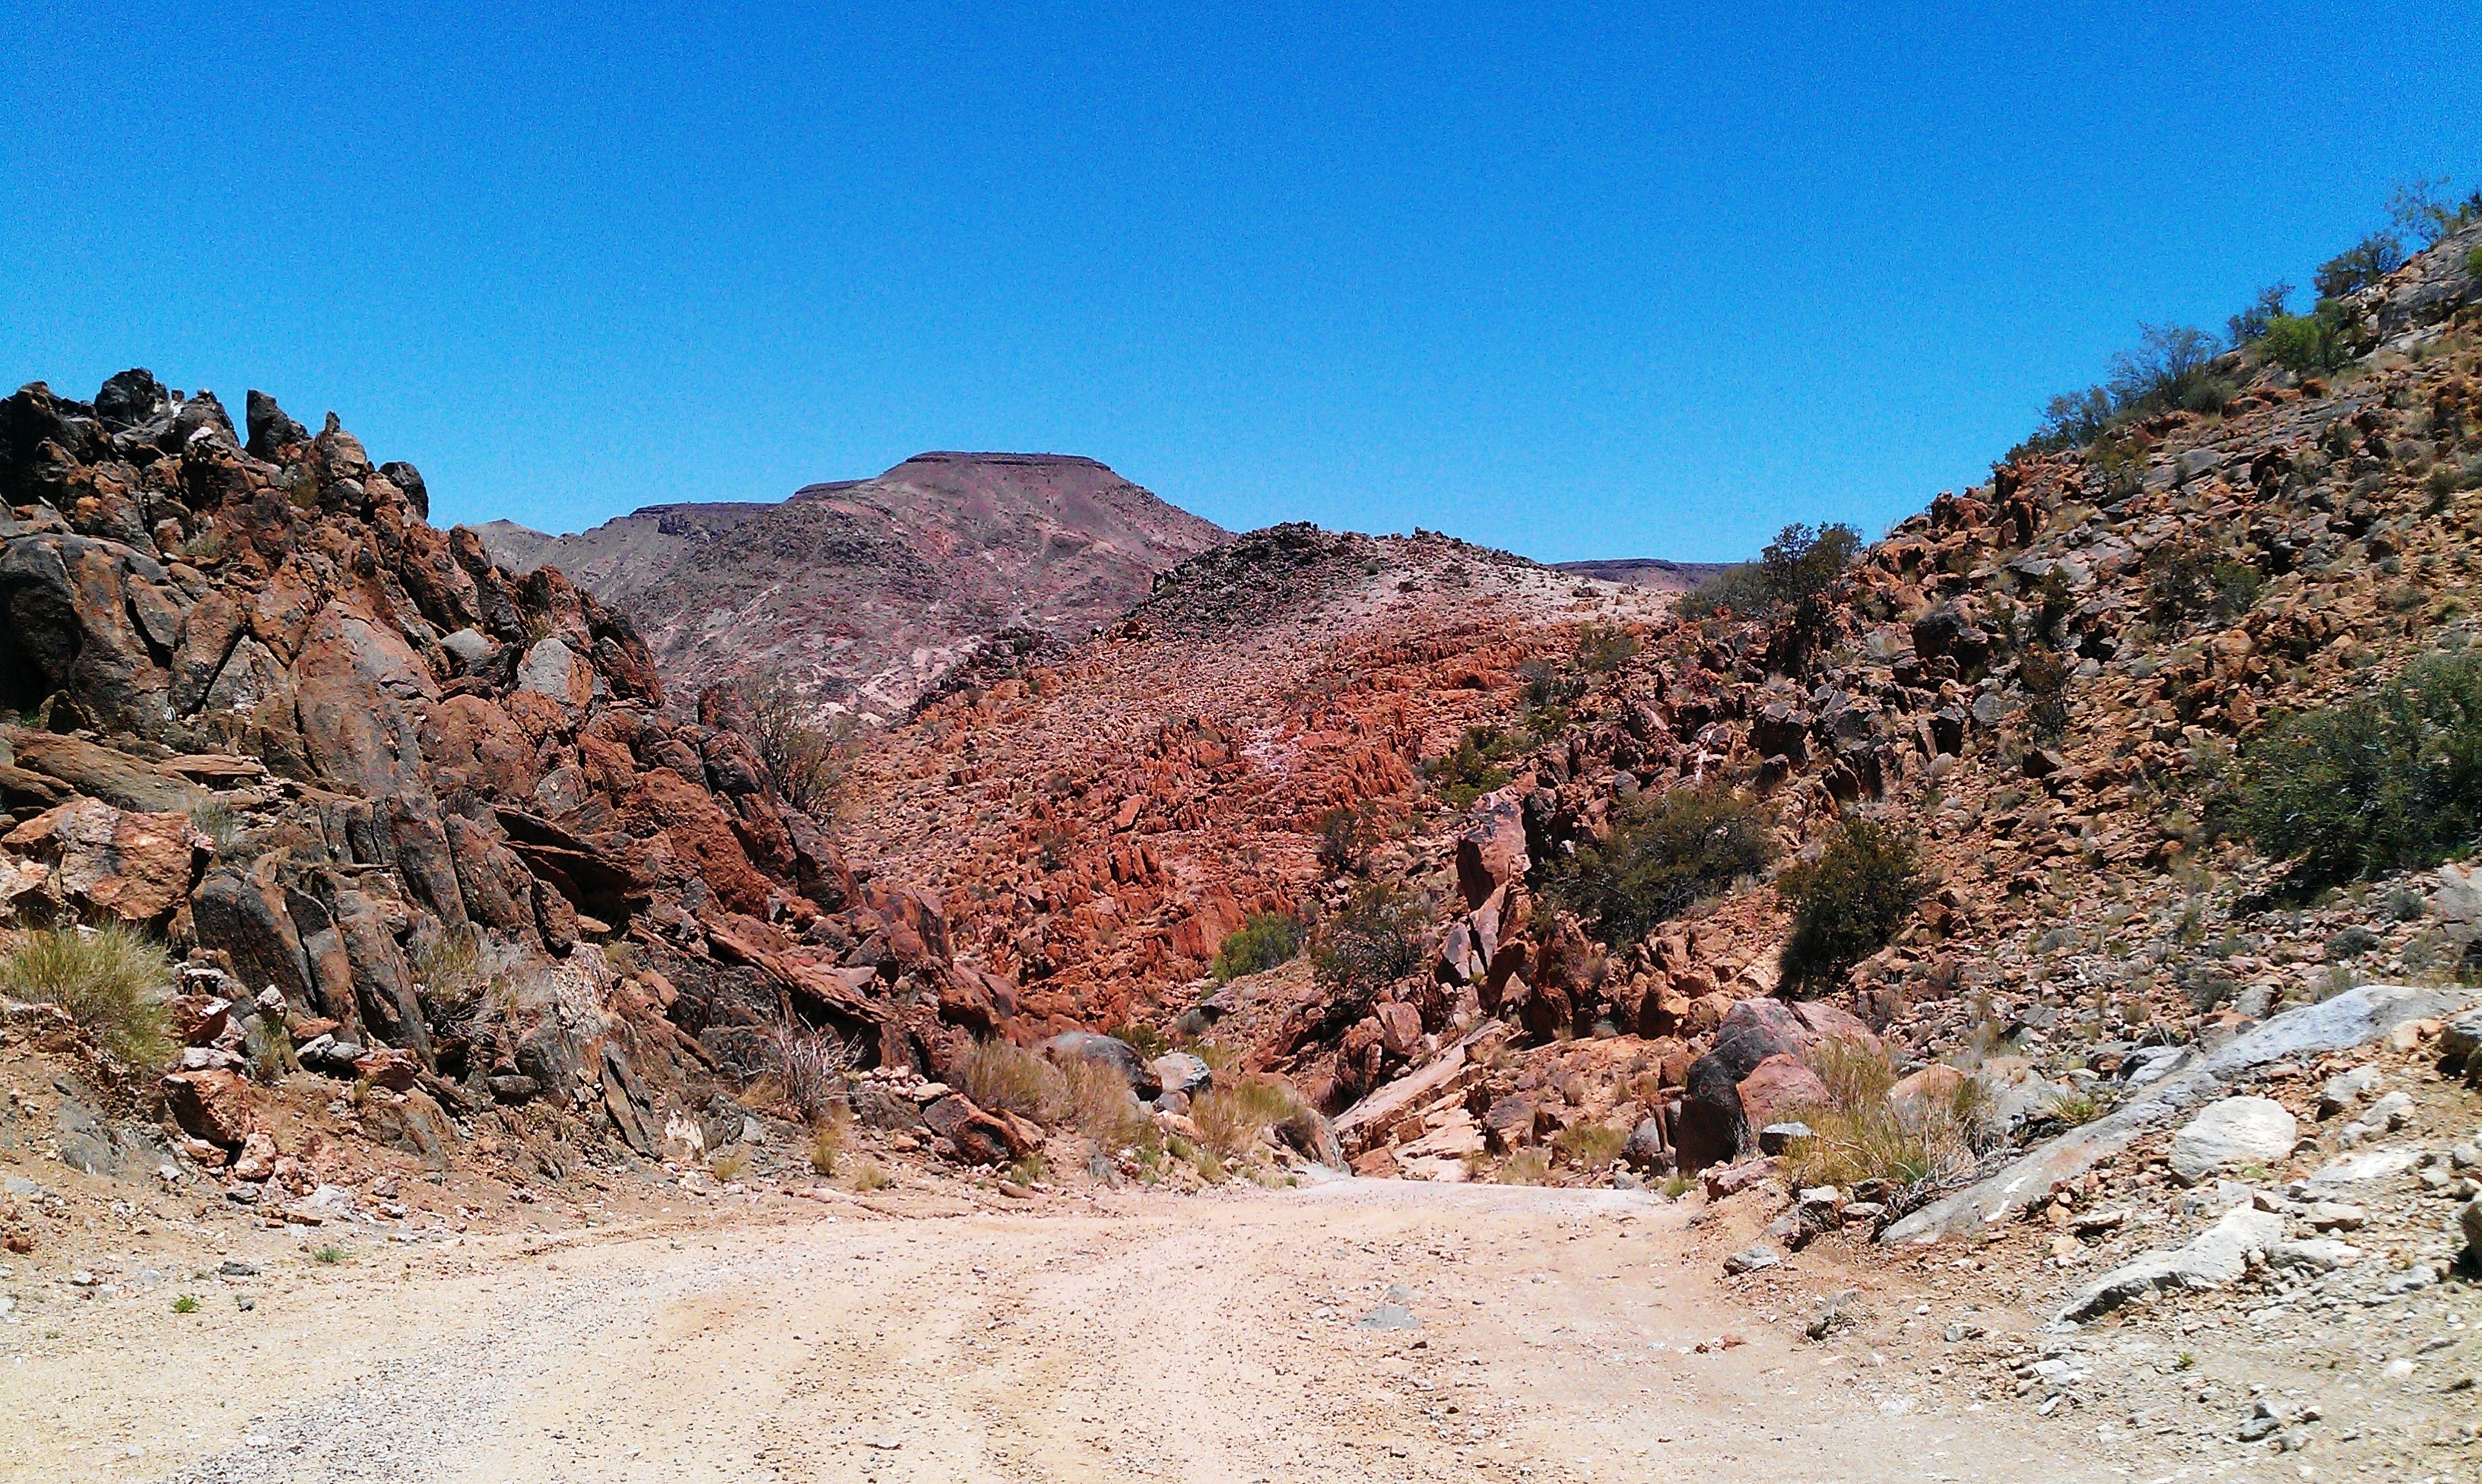
landscape, rock, wilderness, walking, mountain, hiking, trail, desert, adventure, valley, soil, canyon, lonely, heat, ridge, geology, backpacking, plateau, wadi, south africa, landform, northern cape, natural environment, geographical feature, mountainous landforms, geological phenomenon, wuese